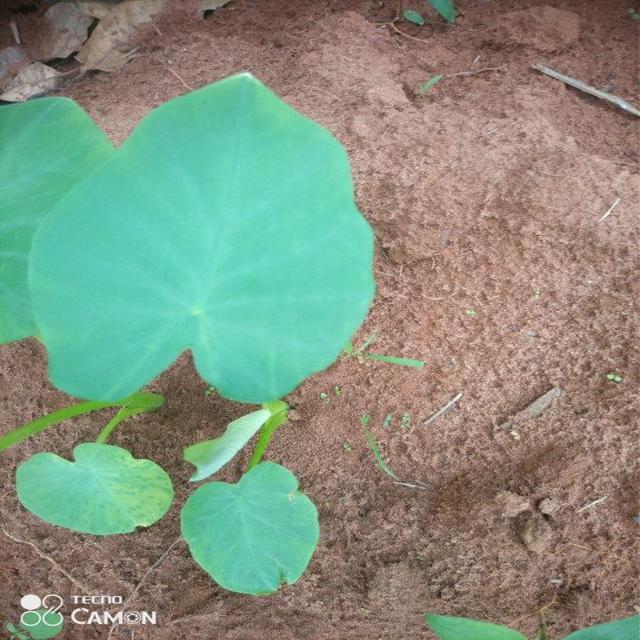
Label: Healthy